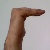
The image shows a hand gesture representing a space in Indian Sign Language.